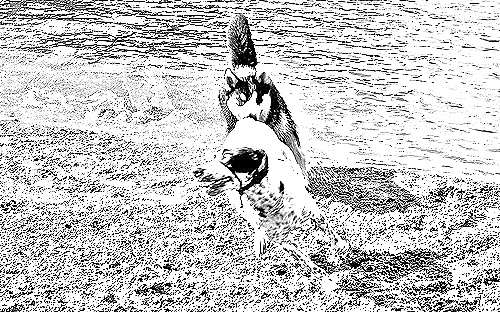
Portrait style: Sketch Portrait